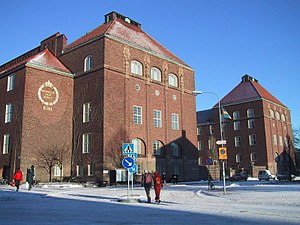
Kungliga Tekniska Högskolan
KTH's hovedbygning.
Kungliga Tekniska Högskolan er et teknisk universitet beliggende i Sveriges hovedstad, Stockholm. Det er Sveriges største og ældste tekniske universitet, og det er desuden blandt de største i Skandinavien.